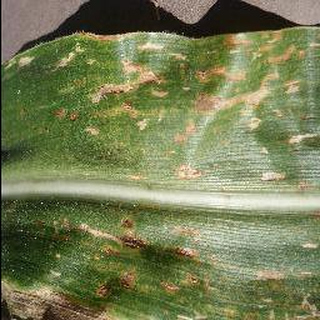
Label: corn_cercospora_leaf_spot